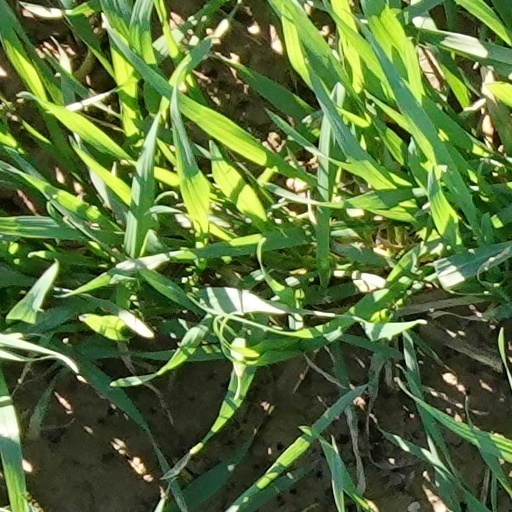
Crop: wheat